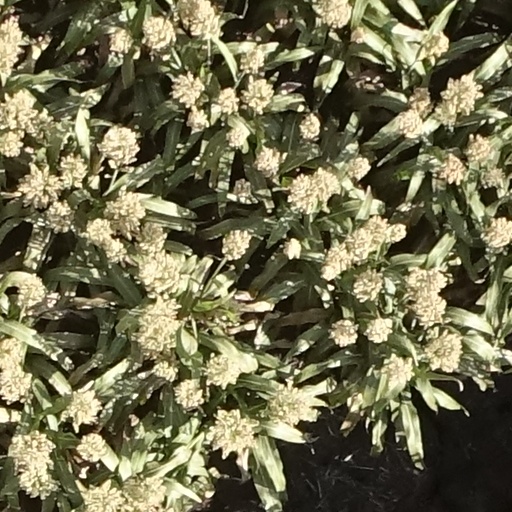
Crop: sorghum